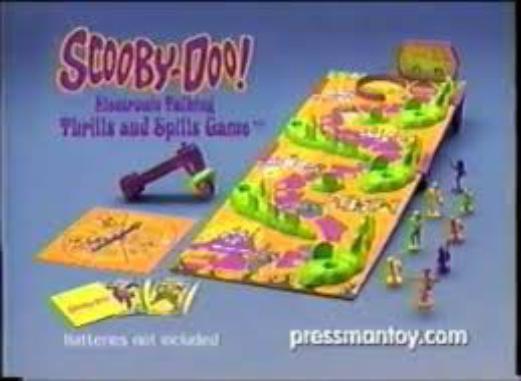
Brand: Berry Bones Scooby-Doo
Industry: Food